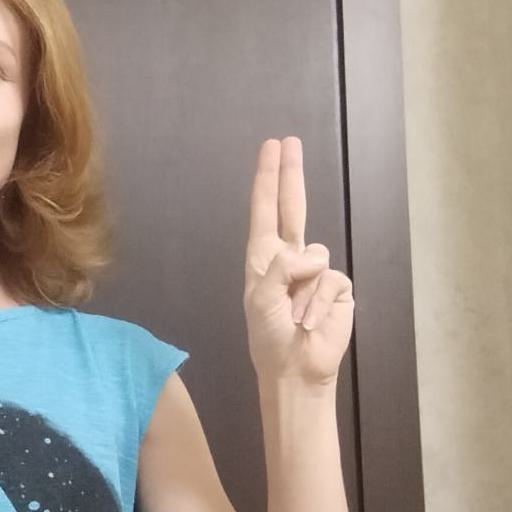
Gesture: two_up